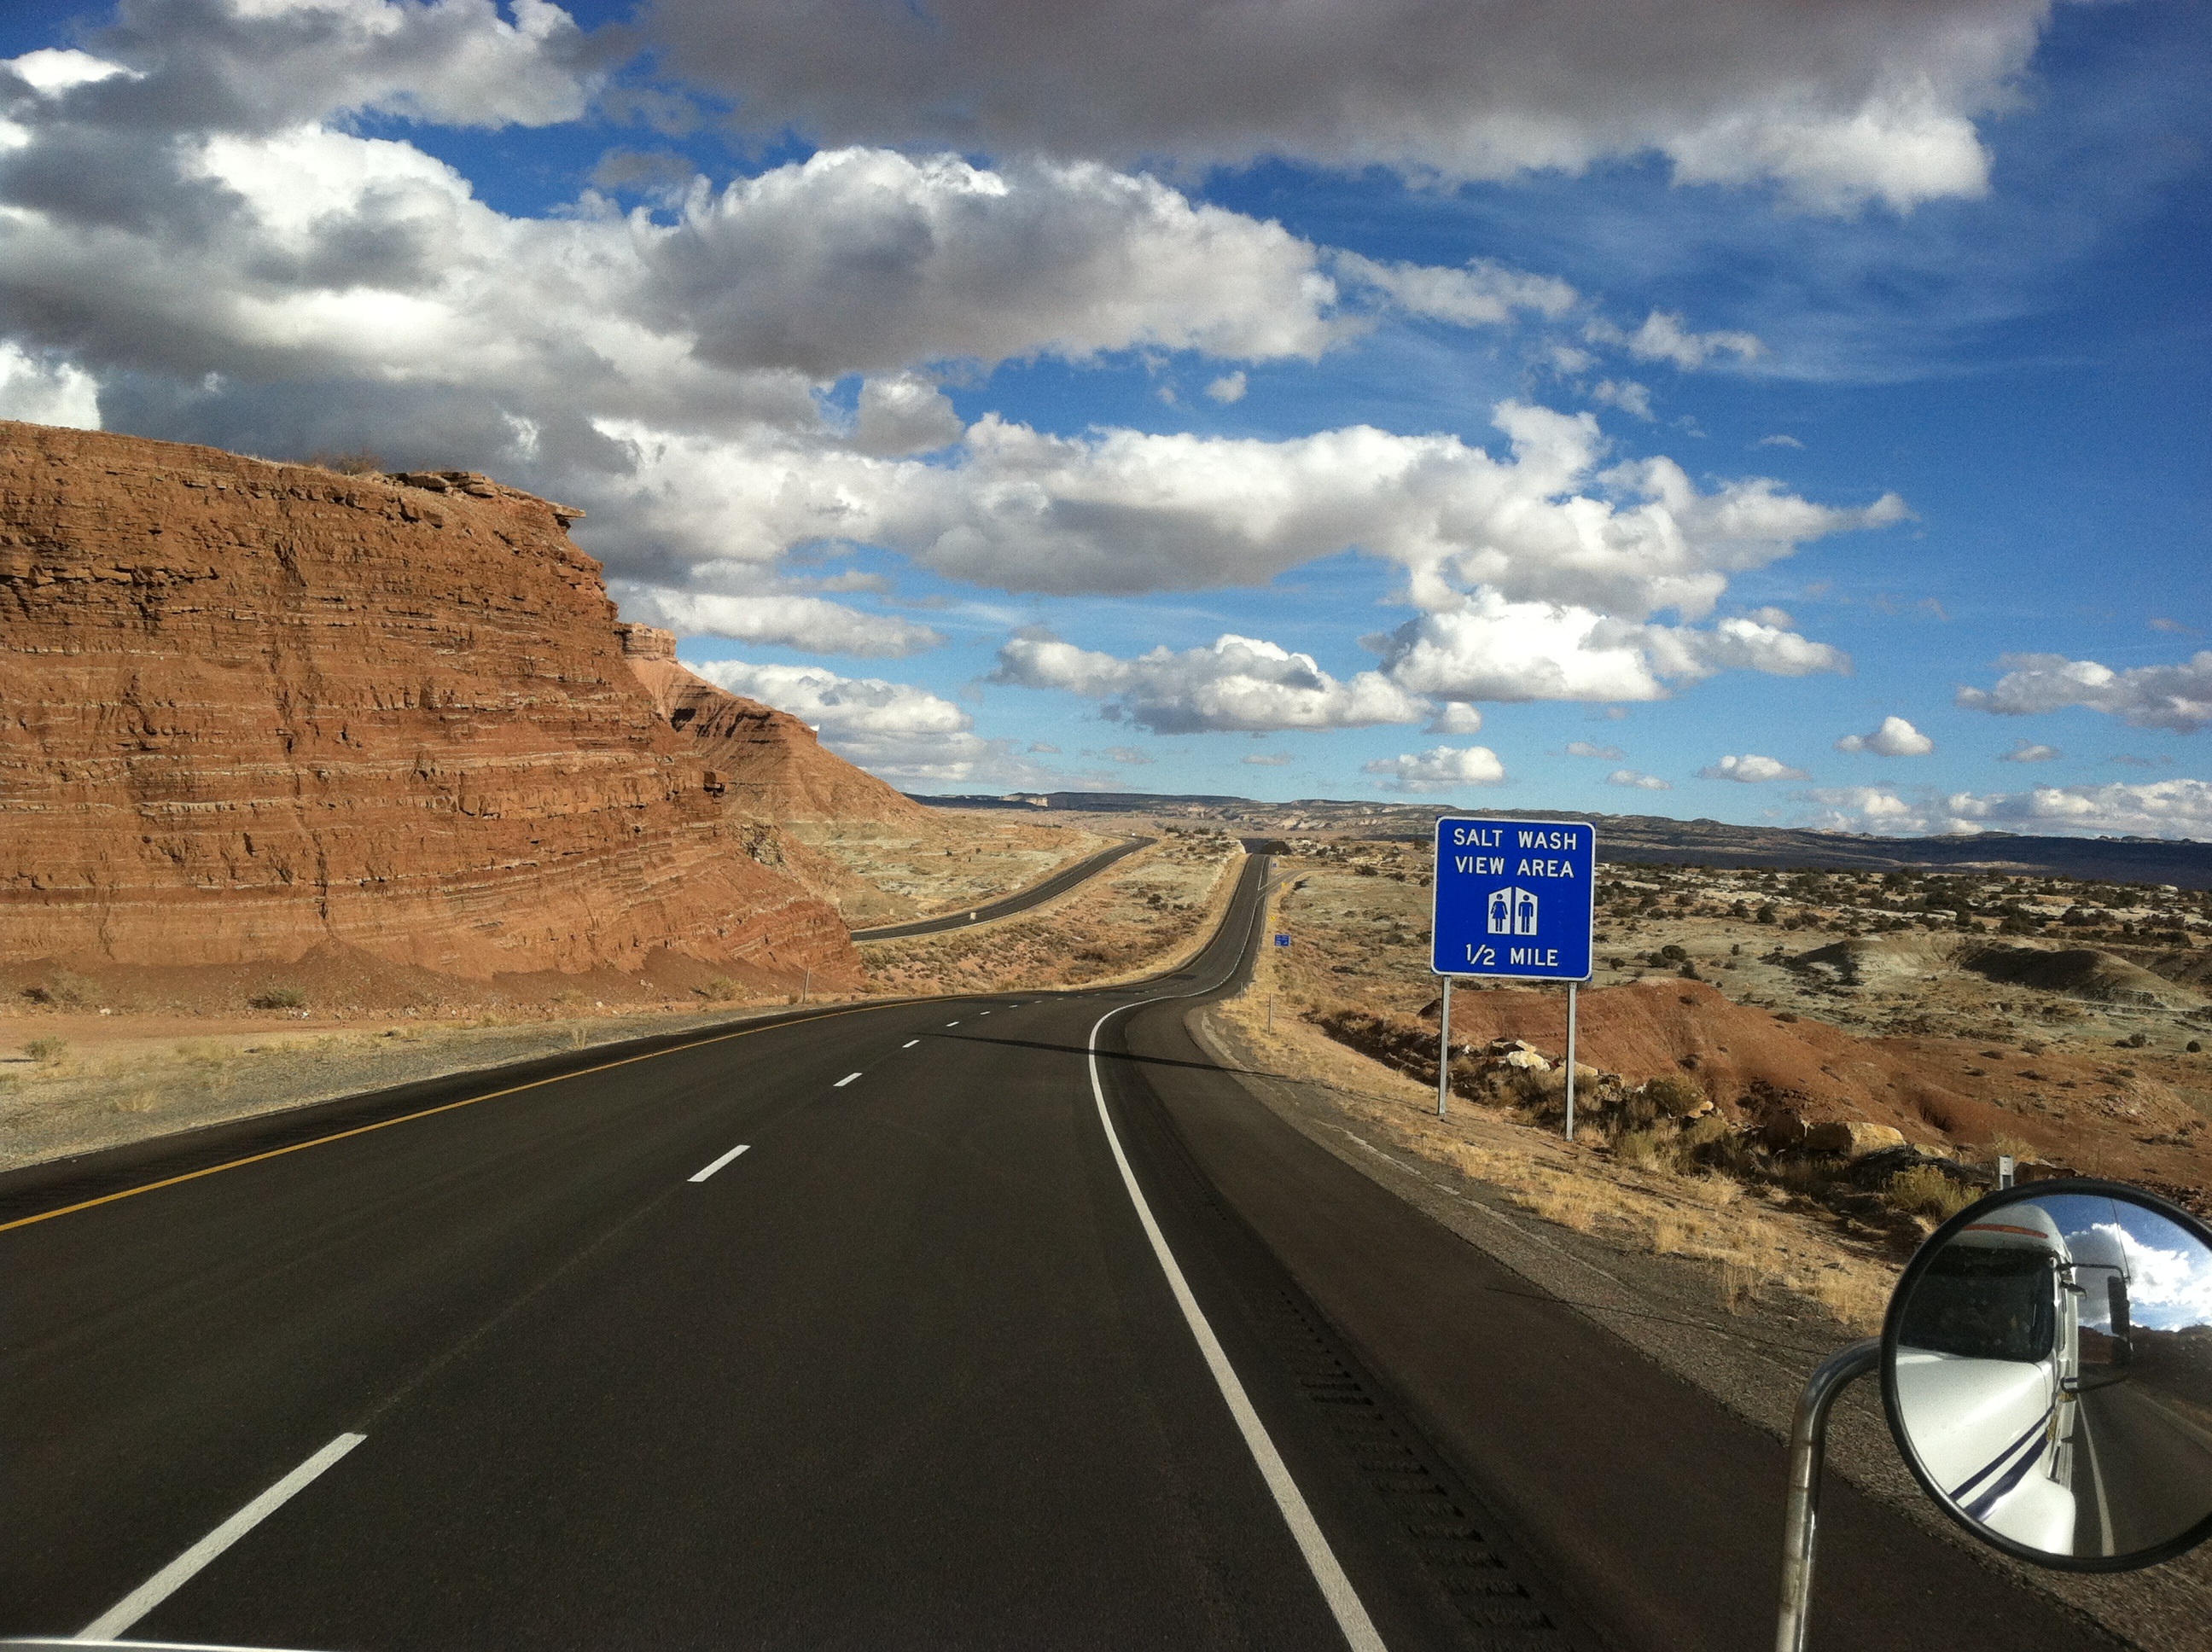
landscape, mountain, sky, road, highway, driving, travel, scenic, usa, america, blue, lane, road trip, west, clouds, infrastructure, utah, nonbuilding structure, controlled access highway, salt wash